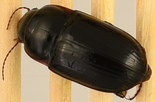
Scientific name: Euryderus grossus
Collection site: Central Plains Experimental Range NEON (CPER), plot CPER_003